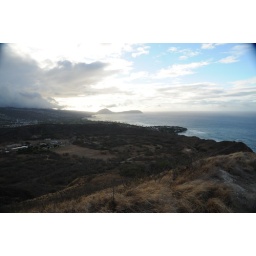
Looking toward Koko Head, the clouds are still in the mountains